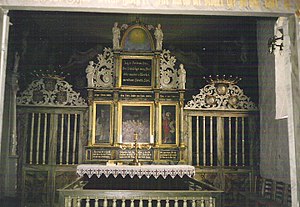
Feldballe Kirke / Inventar
Altertavlen fra 1607 med altermaleri fra 1709. Bagved ses indgangene til Elisabeth Rosenkrantz' gravkapel
Feldballe Kirkes alter
Feldballe Kirke, Feldballe Sogn, Djurs Sønder Herred i det tidligere Randers Amt.